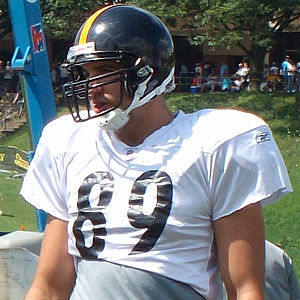
Matt Spaeth
Matt Spaeth er en amerikansk fodbold-spiller fra USA, der spiller for det professionelle NFL-hold Pittsburgh Steelers. Han spiller positionen tight end. Han har tidligere repræsenteret Chicago Bears.